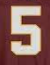
Number: 5